Andrija Lompar

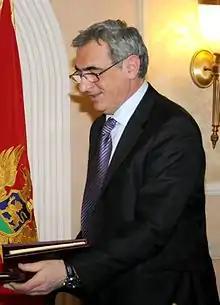
Andrija Lompar in 2012

Andrija Lompar (Montenegrin Cyrillic: Андрија Ломпар; born 26 November 1956 in Cetinje, SR Montenegro, Yugoslavia) is a Montenegrin politician and the former Minister of Maritime Affairs, Transportation and Telecommunications in the Government of Montenegro. He is also a member of the Social Democratic Party of Montenegro.